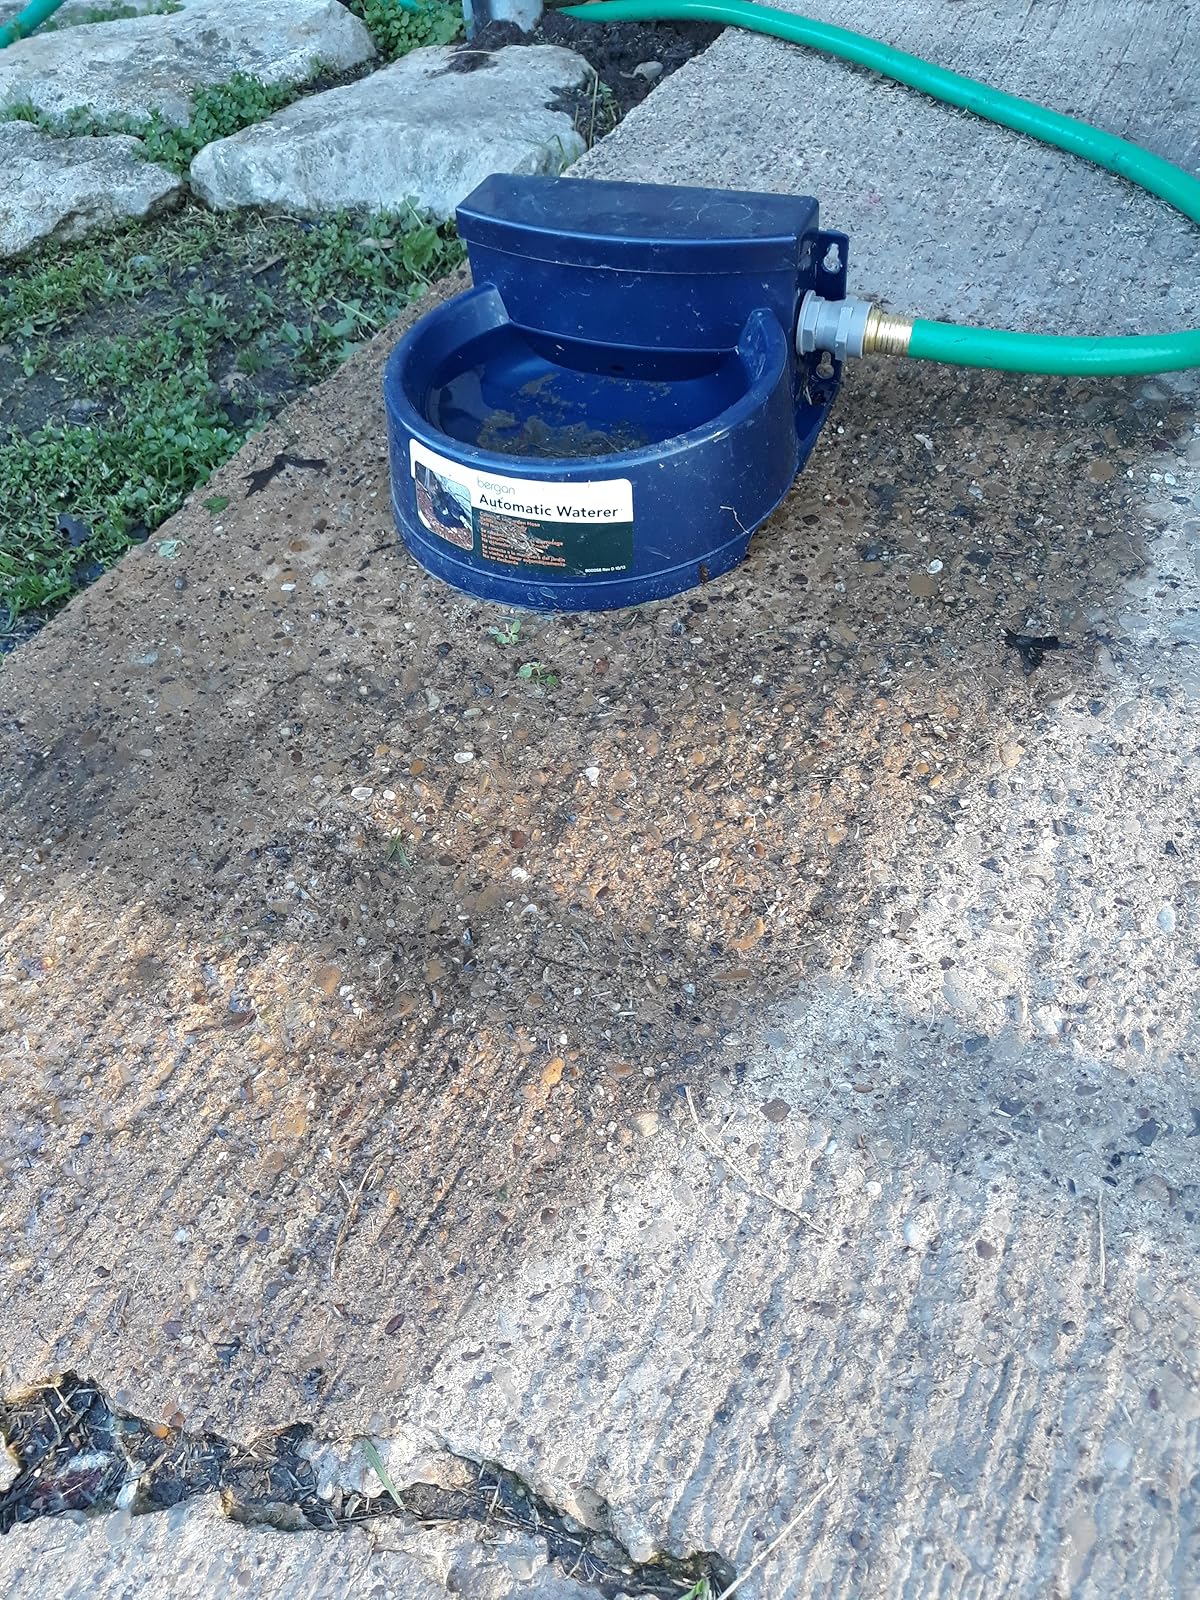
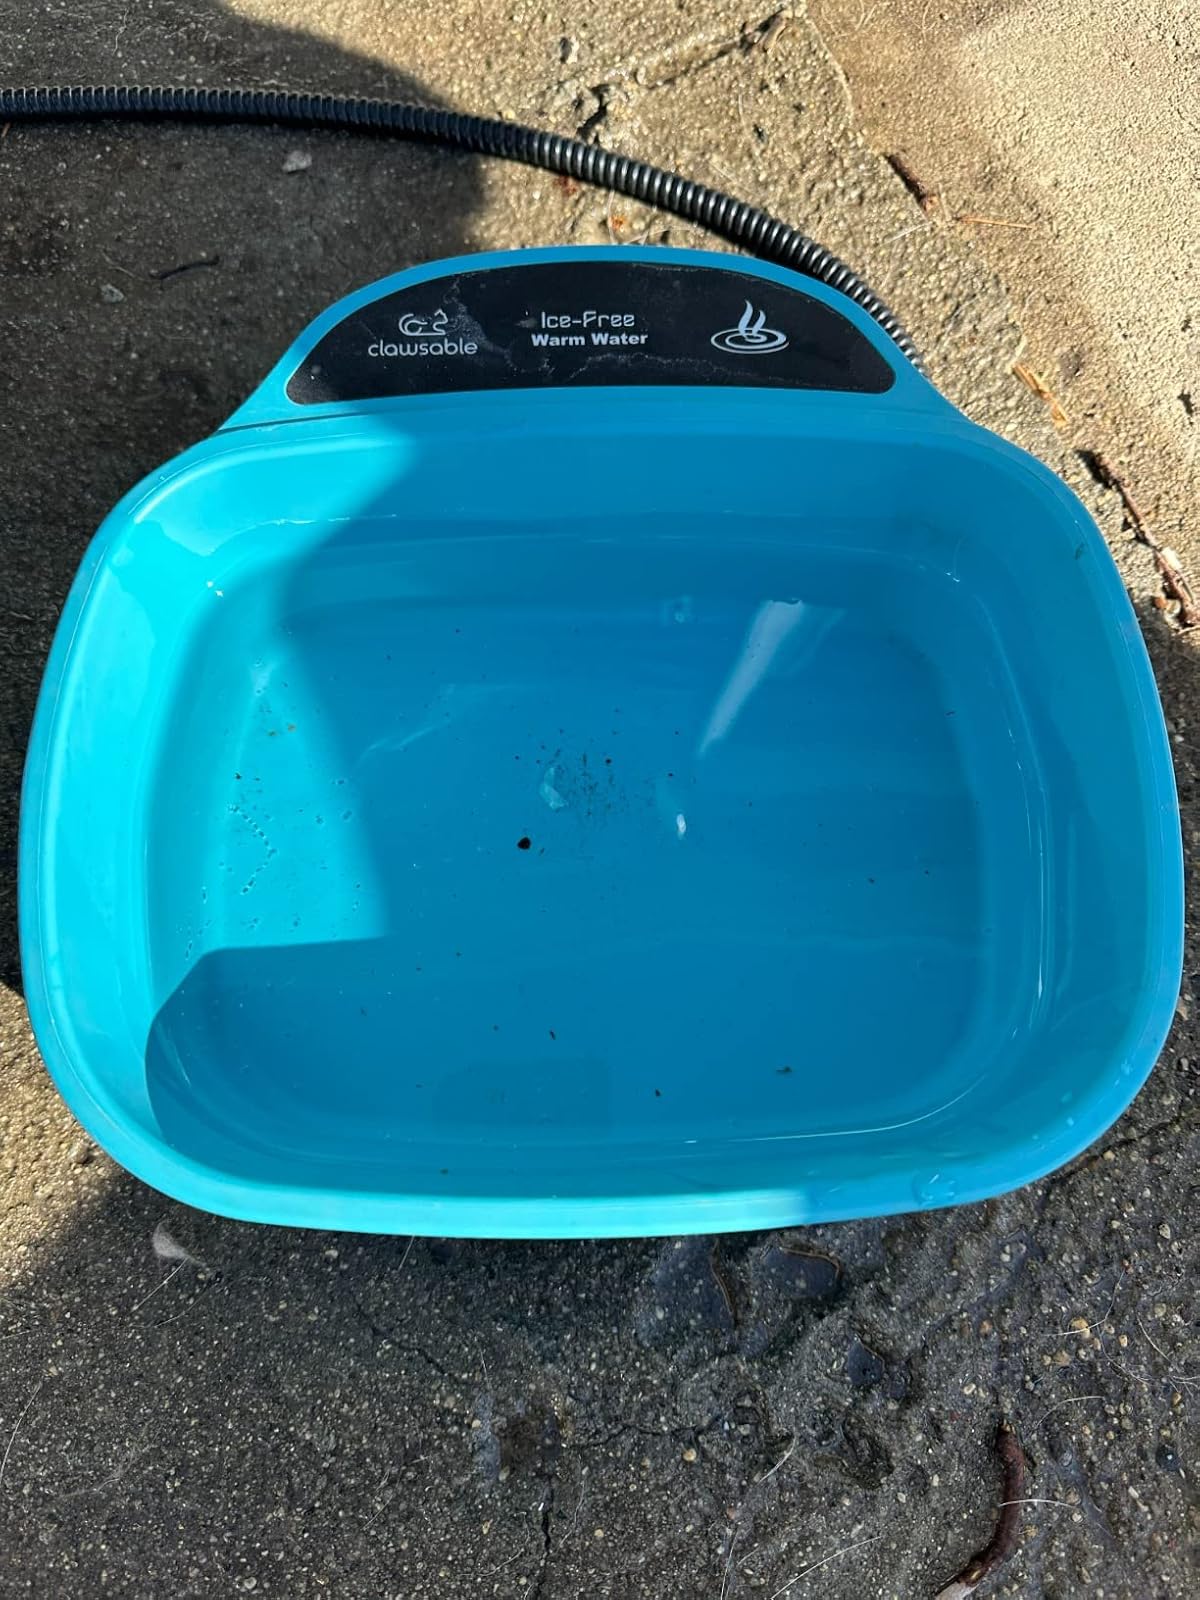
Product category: items_bowl
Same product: no